Historiography of the Christianization of the Roman Empire

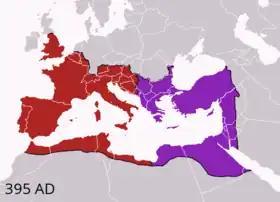
map of Roman Empire surrounding entire Mediterranean Sea in 375 under Theodosius the great

After 1990, evidence expanded and altered the picture of late antique paganism. For example, private cults of the emperor were previously greatly underestimated. For many years, the imperial cult was regarded by the majority of scholars as both a symptom and a cause of the final decline of traditional Graeco-Roman religion. It was assumed this kind of worship of a man could only be possible in a system that had become completely devoid of real religious meaning. It was, therefore, generally treated as a "political phenomenon cloaked in religious dress". However, scholarship of the twenty-first century has shifted toward seeing it as a genuine religious phenomenon.